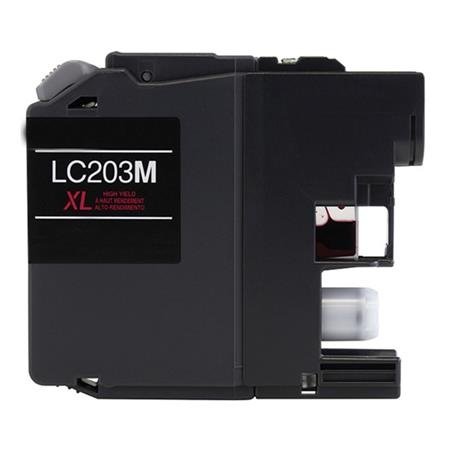
PrinterDash Compatible Replacement for Brother DCP-J562/J4120/MFC-J460/J680/J880/J4320/J4620/J5320/J5620/J5720DW Magenta High Yield Inkjet (550 Page Yield) (LC-201MXL)
Brand: Printer Dash
Summary: This PrinterDash High Yield Inkjet is Designed to be Compatible with the Brother LC-201MXL and is Guaranteed to Match and Outlast the OEM Version ; Designed for use in the USA ; 550 Page Yield on 5% Page Coverage Works in Brother DCP-J4120DW / DCP-J562W / MFC-J4120DW / MFC-J4320DW / MFC-J4420DW / MFC-J460DW / MFC-J4620DW / MFC-J4625DW / MFC-J480DW / MFC-J485DW / MFC-J5320DW / MFC-J5520DW / MFC-J5620DW / MFC-J5625DW / MFC-J562DW / MFC-J5720DW / MFC-J680DW / MFC-J880DW / MFC-J885DW Series and Other Color Inkjet Printers Our compatible toner, inkjet cartridges, ribbons, copier and other supplies are constructed to original OEM specifications. Guaranteed Superior Quality to Meet or Exceed High Priced OEM Products. Our Products are manufactured with new and recycled components and air-sealed in an ISO-9001, ISO-9002, ISO-14001 quality certified factory. Our Products are Engineered and Manufactured for use in 110V machines in the North America. The use of our supplies does not void your machines warranty. DISCLAIMER:Manufacturer Brand Names, Reference Part Numbers and Logos are registered trademarks of their respective owners. Any and all brand name designations or references are made solely for purposes of demonstrating compatibility. ; Pictures are used as Reference. ; Products are based on Description. Part Numbers Labeled are internal part numbers and may not match MFG SKU ; All Products are Sold in Retail Boxing. Retail Boxing is subject to change. Description: PrinterDash Compatible Brand Inkjet (550 Page Yield) for Brother DCP-J4120DW / Brother DCP-J562W / Brother MFC-J4120DW / Brother MFC-J4320DW / Brother MFC-J4420DW / Brother MFC-J460DW / Brother MFC-J4620DW / Brother MFC-J4625DW / Brother MFC-J480DW / Brother MFC-J485DW / Brother MFC-J5320DW / Brother MFC-J5520DW / Brother MFC-J5620DW / Brother MFC-J5625DW / Brother MFC-J562DW / Brother MFC-J5720DW / Brother MFC-J680DW / Brother MFC-J880DW / Brother MFC-J885DW
Category: Electronics > Print, Copy, Scan & Fax > Printer, Copier & Fax Machine Accessories > Printer Consumables > Toner & Inkjet Cartridges